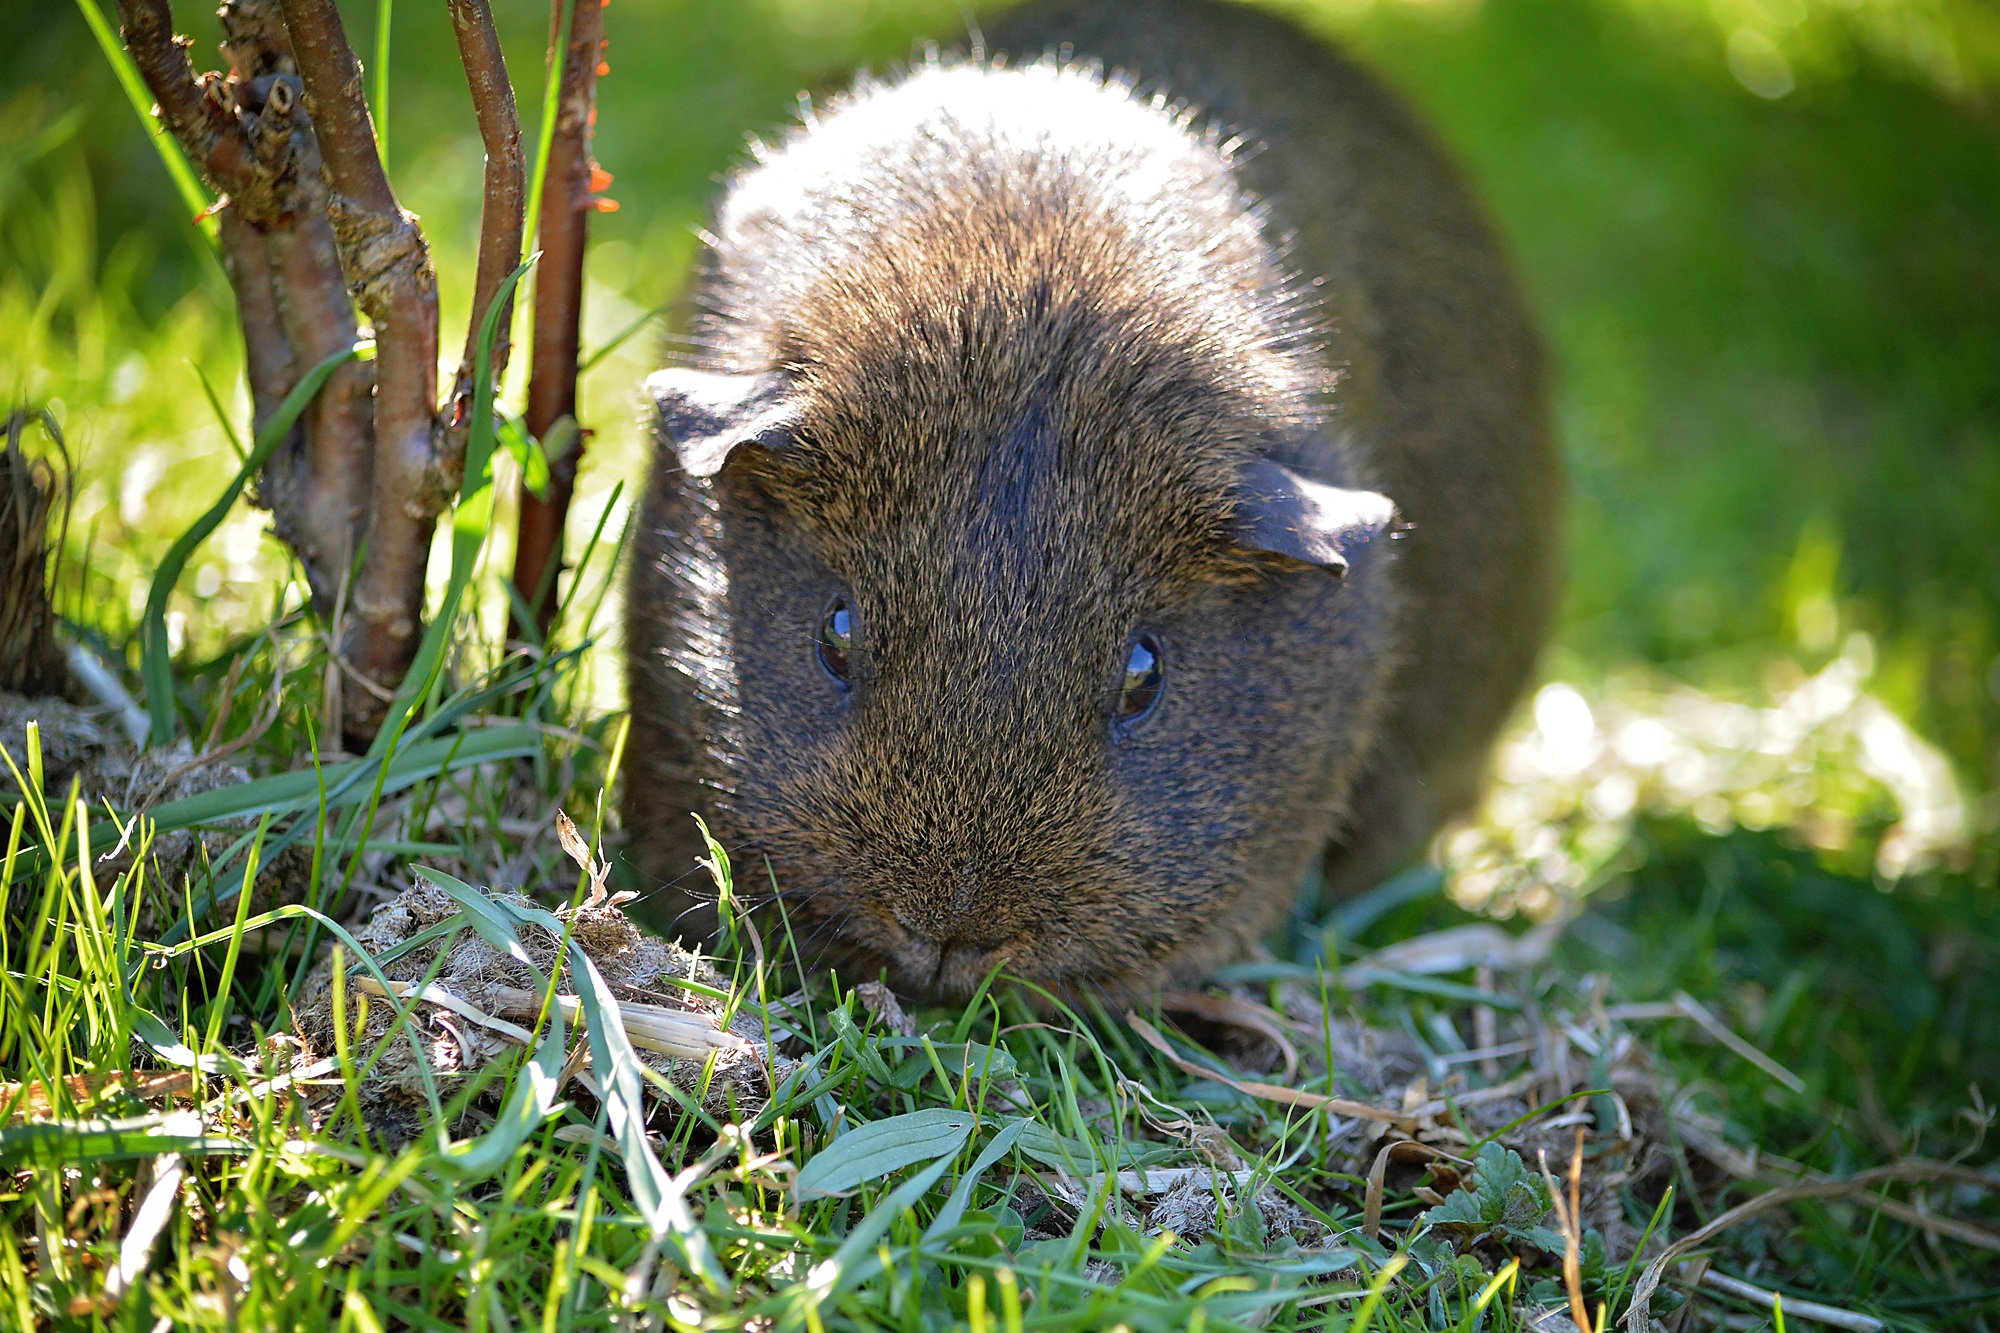
nature, grass, wildlife, mammal, rodent, fauna, guinea pig, whiskers, vertebrate, nager, marmot, smooth hair, gray agouti, black buff agouti